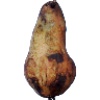
Label: Pear Abate 1